FC Helios Kharkiv

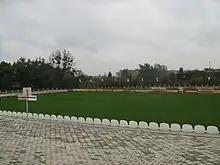
Helios-Arena, Kharkiv (formerly Arsenal-Bavaria Stadium)

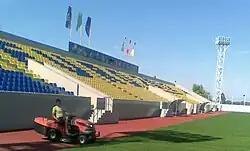
Sonyachny Stadium

From its foundation the club has been playing at the "KhTZ Stadium" and in 2006-2008 at the "Dynamo Stadium".